Ostafrikasaurus

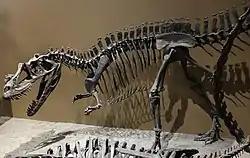
Most of the teeth originally attributed to the same taxon as "Ostafrikasaurus" teeth are now believed to have represented "Ceratosaurus" (pictured) or a similar animal

In 2011, German palaeontologist Oliver Rauhut considered the Middle Dinosaur Member teeth ascribed to "L."? "stechowi" as lacking diagnostic characters (unique derived traits), concurring that the species is a dubious name. Rauhut noted that they can still be differentiated from other theropod teeth from the Tendaguru Formation, based on their slight recurvature and sideways flattening of the tooth crown, and broad ridges on the lingual flank (which faced the inside of the mouth). He recognized "L. sulcatus" as a dubious name, since the tooth referred to it was shown only in a single illustration and not properly described in text. In addition, the original remains of "Labrosaurus" did not include teeth, and an additional species, "Labrosaurus ferox" (now considered synonymous with "Allosaurus fragillis"), was based on a dentary bone bearing teeth of different morphology to those of "L. sulcatus". Thus, Rauhut concluded there was no basis for attributing the Tendaguru teeth to "Labrosaurus". He tentatively referred all of them except MB R 1084 to "Ceratosaurus" (under the name "Ceratosaurus"? "stechowi"), on the basis of anatomical similarities with teeth from that genus. According to Rauhut, the different features between Janensch's type b, c, e, and d teeth did not represent distinct taxa, but rather variation along the tooth row in the animal's jaws. Rauhut also attributed another tooth (MB R 1093) described by Janensch, yet not referred to "L."? "stechowi", to the same taxon.